Skanste

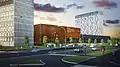
Riga conference and concert center

The Museum is conceived as a cultural and art center of interregional importance and the most visited art museum in the Baltics, whose exhibitions will regularly be included in the programs of museums of other countries.